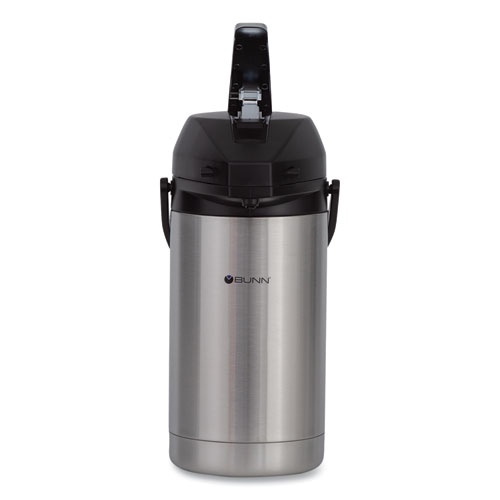
3 Liter Lever Action Airpot, Stainless Steel/black
Conveniently brew directly from brewer. Beverage dispenser features an all-stainless steel construction and lever style pump for easy serving. Seamless stainless steel vacuum liner is durable and ensures beverages remain cold or hot for hours. Lid is designed to swing open fully for brewing directly into airpot funnel for ease of filling and maximum heat retention.
Brand: Bunn
Category: Home & Garden > Kitchen & Dining > Food & Beverage Carriers > Airpots